Polio

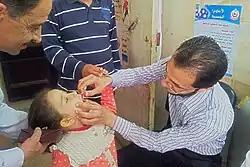
Polio vaccination in Egypt

In 2003, in northern Nigeria – a country that at that time was considered provisionally polio free – a fatwa was issued declaring that the polio vaccine was designed to render children sterile. Subsequently, polio reappeared in Nigeria and spread from there to several other countries. In 2013, nine health workers administering polio vaccine were targeted and killed by gunmen on motorcycles in Kano, but this was the only attack. Local traditional and religious leaders and polio survivors worked to revive the campaign, and Nigeria was removed from the polio-endemic list in September 2015 after more than a year without any cases, only to be restored to the list in 2016 when two cases were detected.